Fort Thompson Mounds

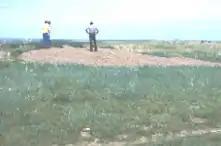
One of the mounds

The Fort Thompson Mounds are a complex of ancient archaeological sites in Buffalo County, South Dakota, near Fort Thompson and within the Crow Creek Reservation. Declared a National Historic Landmark in 1964 by the US Department of Interior, the mound complex extends for a distance of about along the east bank of the Missouri River. It is one of the largest known complex of burial mounds in the Plains region north of Kansas.